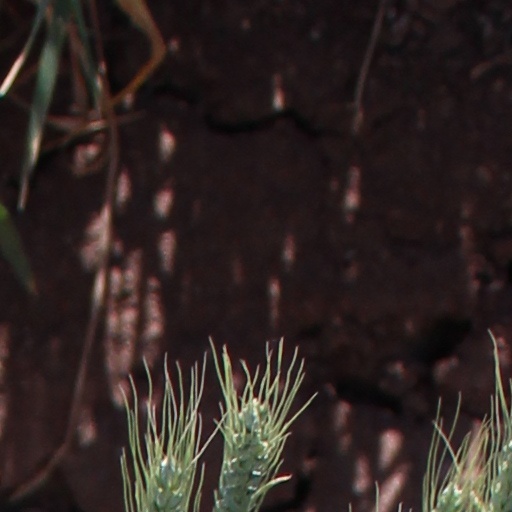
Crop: wheat